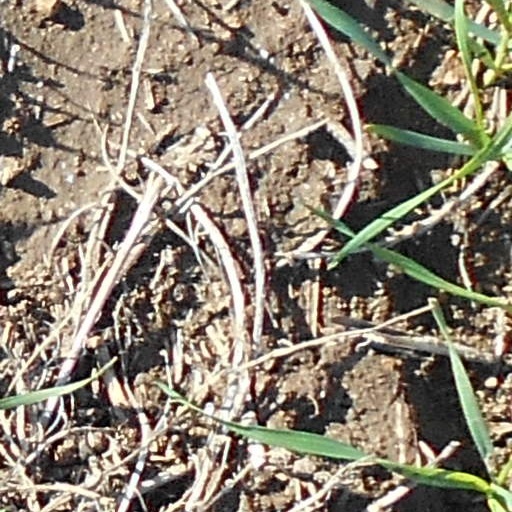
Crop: wheat